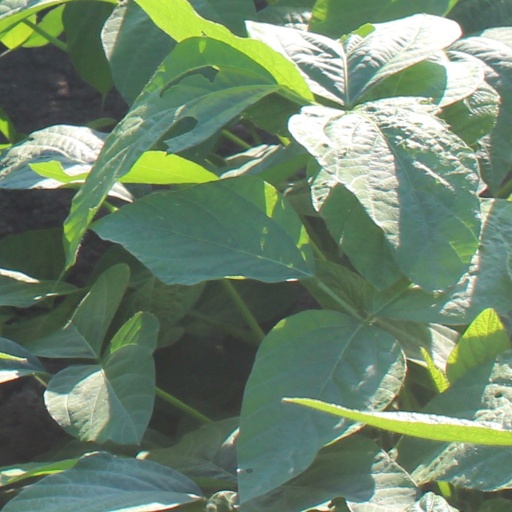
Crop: soybean